Early Holocene sea level rise

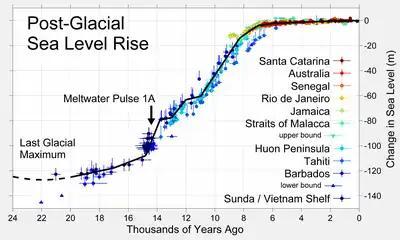
Sea level change since the Last Glacial Maximum.

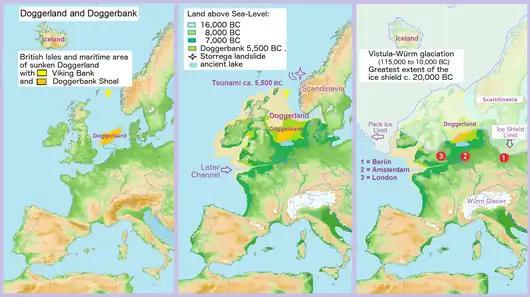
European coastline: modern (left), during the early Holocene (center) and during the Last Glacial Maximum (right).

The early Holocene sea level rise (EHSLR) was a significant jump in sea level